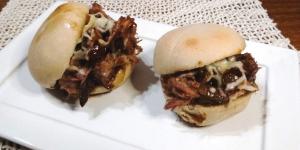
sandwich de bondiola de cerdo